Union Correctional Institution

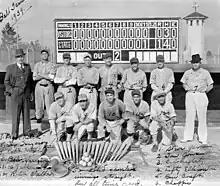
Raiford State Prison baseball team, 1939

Florida's largest and oldest correctional institution was established in 1913 to house infirm inmates who could not be leased to private businesses. The initial population of the prison was close to 600 inmates, both male and female. Given the official name of Raiford Penitentiary, the facility was referred to almost exclusively as "State Prison Farm", as convicts' duties routinely included farming the prison property. The population at the facility remained fairly constant during these early years; the number of inmates needed for the farm would dictate the initial capacity for the prison.